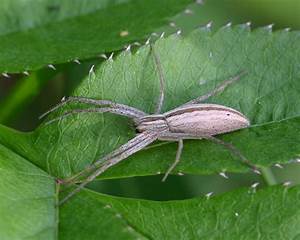
Label: spider